Jhanjhaar

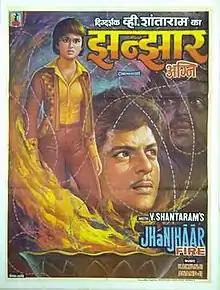

Jhanjhaar (Fire) is a 1987 Hindi social drama film directed by V. Shantaram. Made under Rajkamal Kalamandir banner it was a V. Shantaram Productions film. It had music by Kalyanji Anandji. The film starred Sushant Ray (Shantaram's grandson), with Padmini Kolhapure, and the rest of the cast included Yunus Parvez, Sudhir Pandey and Ranjana Deshmukh (niece of Hindi film actress Sandhya who was V. Shantaram's wife). Ranjana's career came to a halt when she met with a car accident on the way to the shooting of this film in Bangalore.